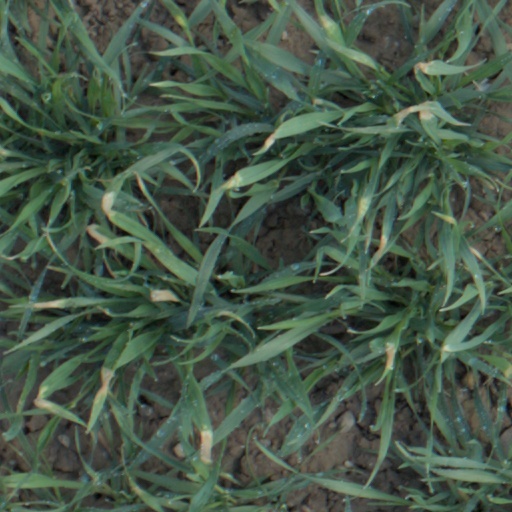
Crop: wheat